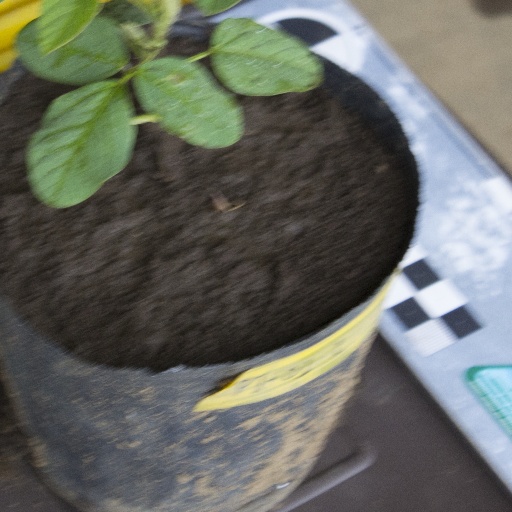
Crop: soybean